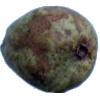
Label: Pear Stone 1